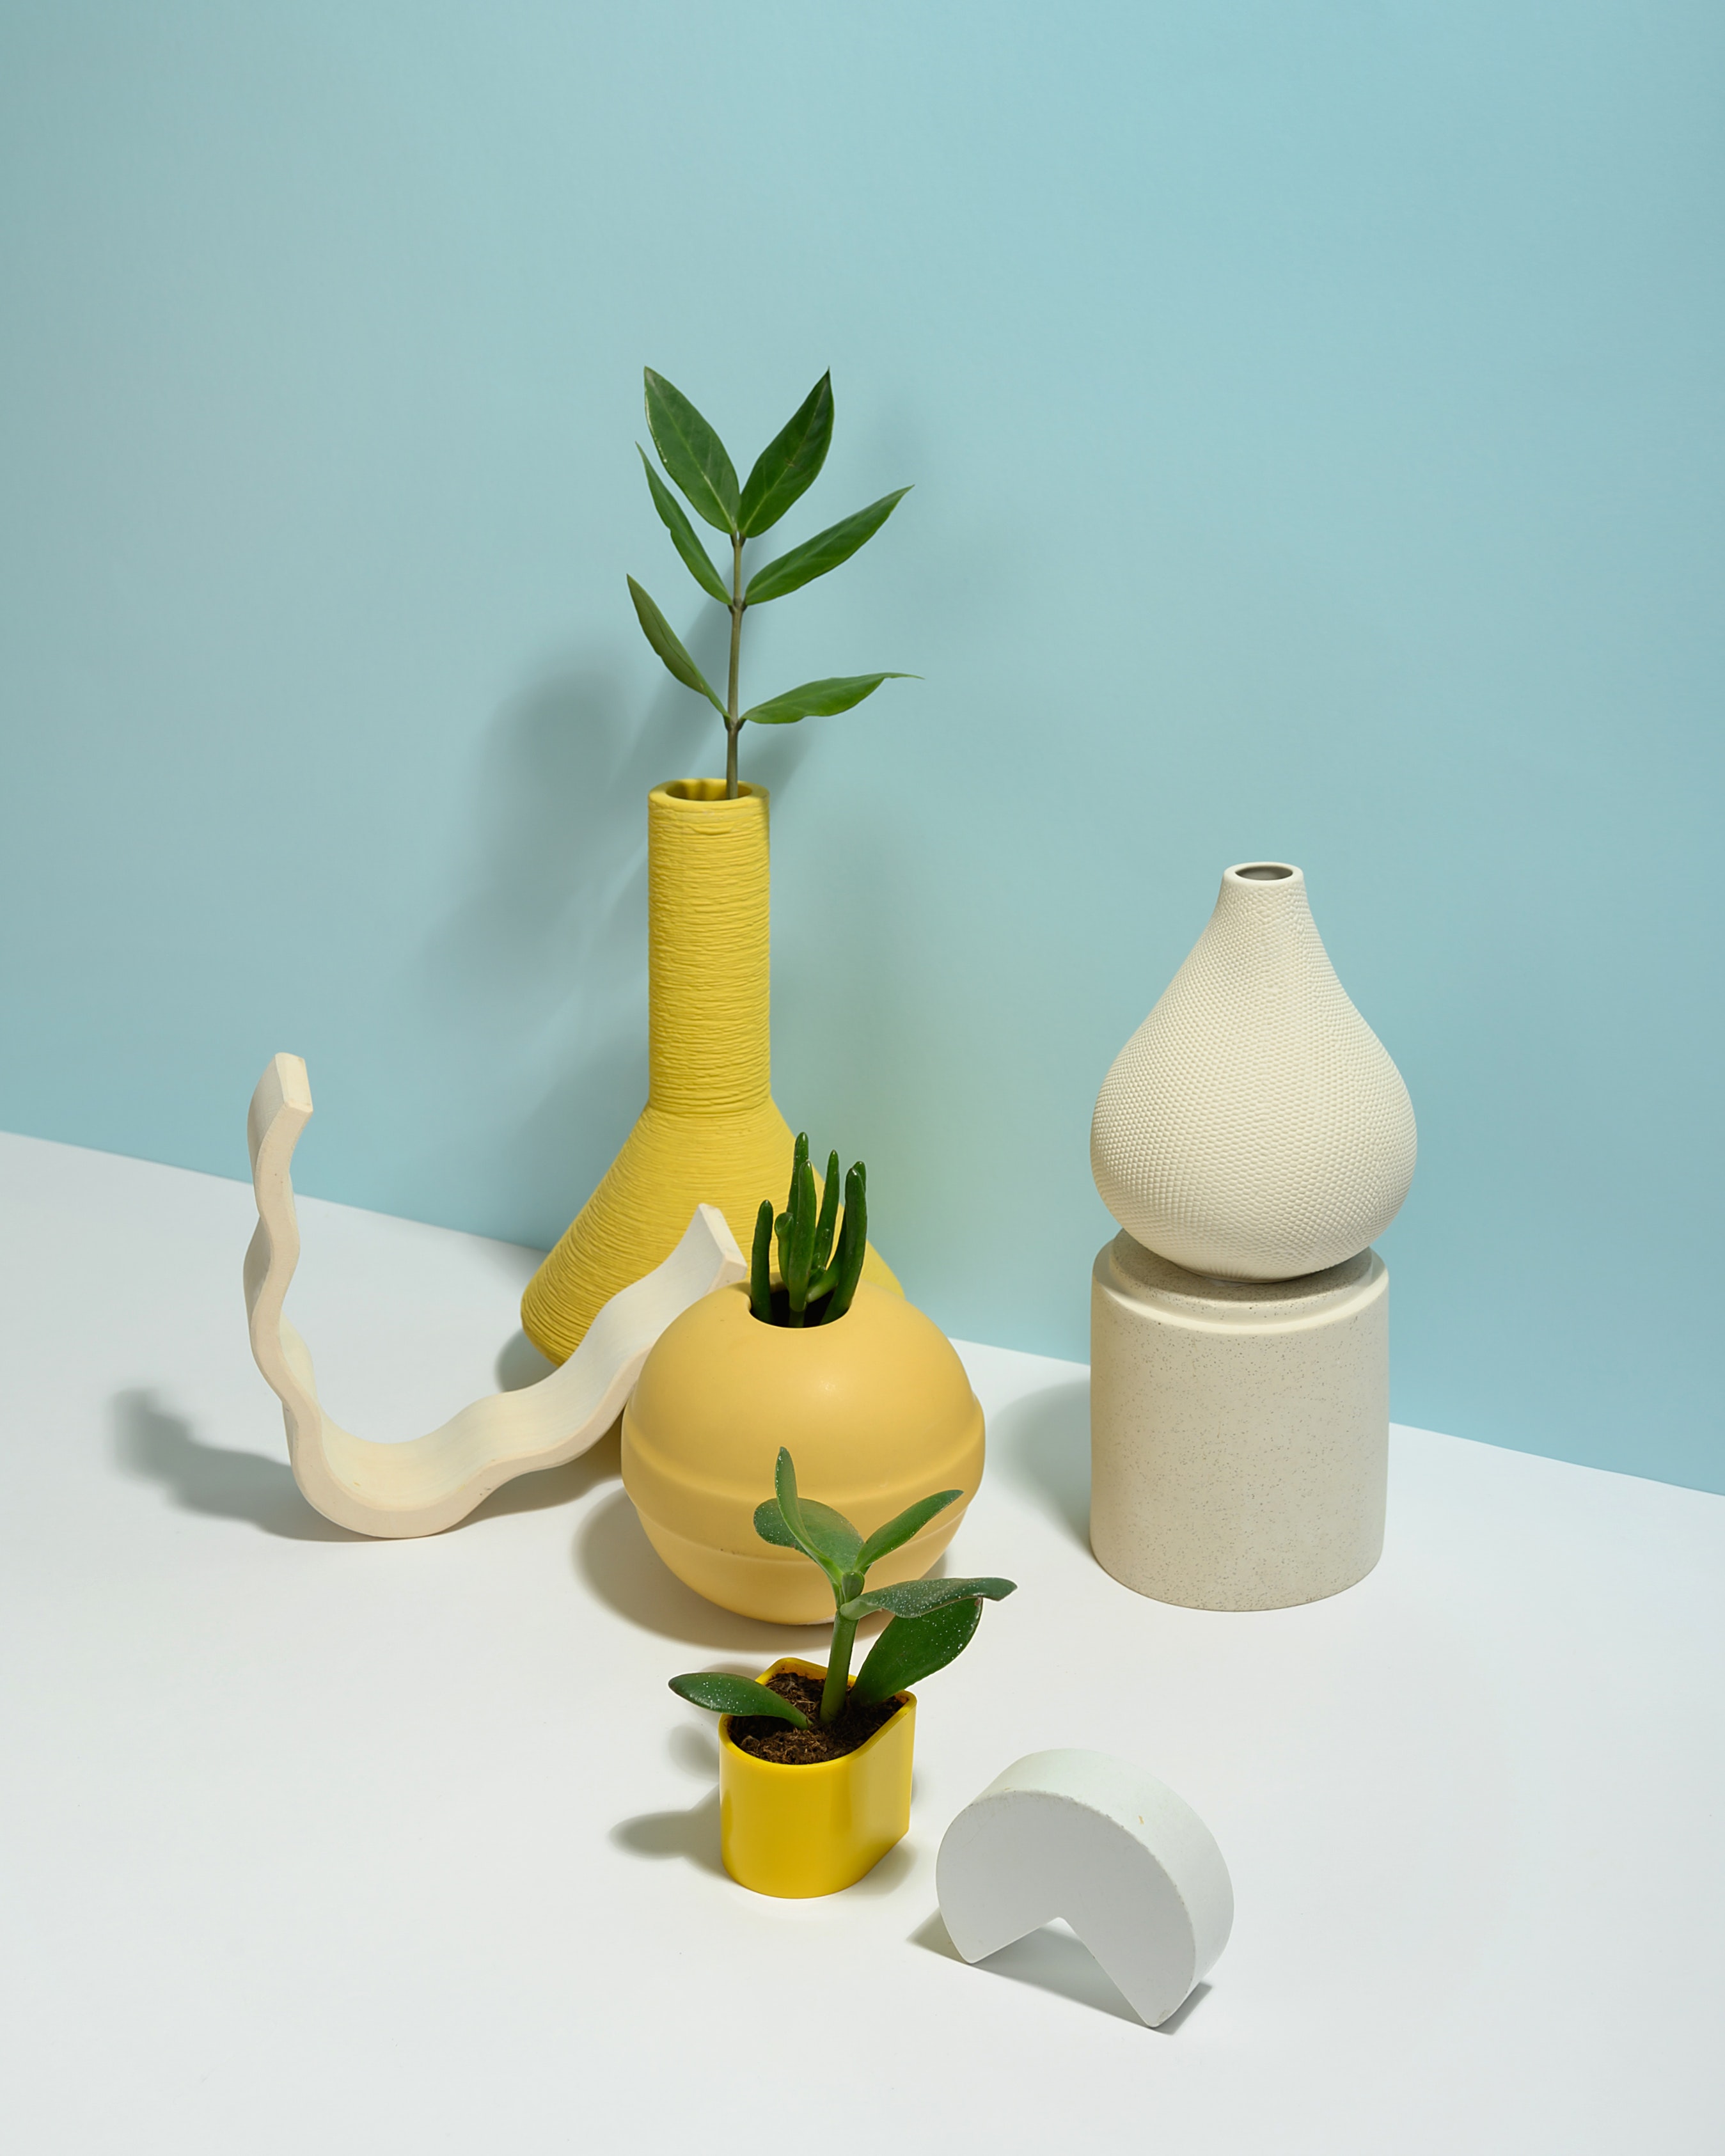
art, vertebrate, plant, terrestrial plant, gesture, organism, font, illustration, still life photography, grass, landscape, toy, room, lighting accessory, graphics, still life, home accessories, herb, plant stem, 3d modeling, metal